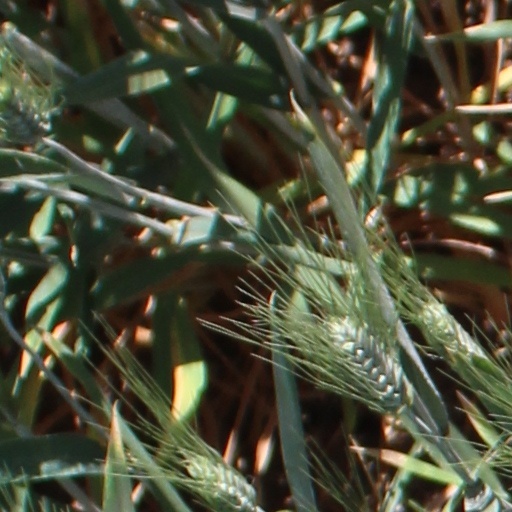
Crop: wheat